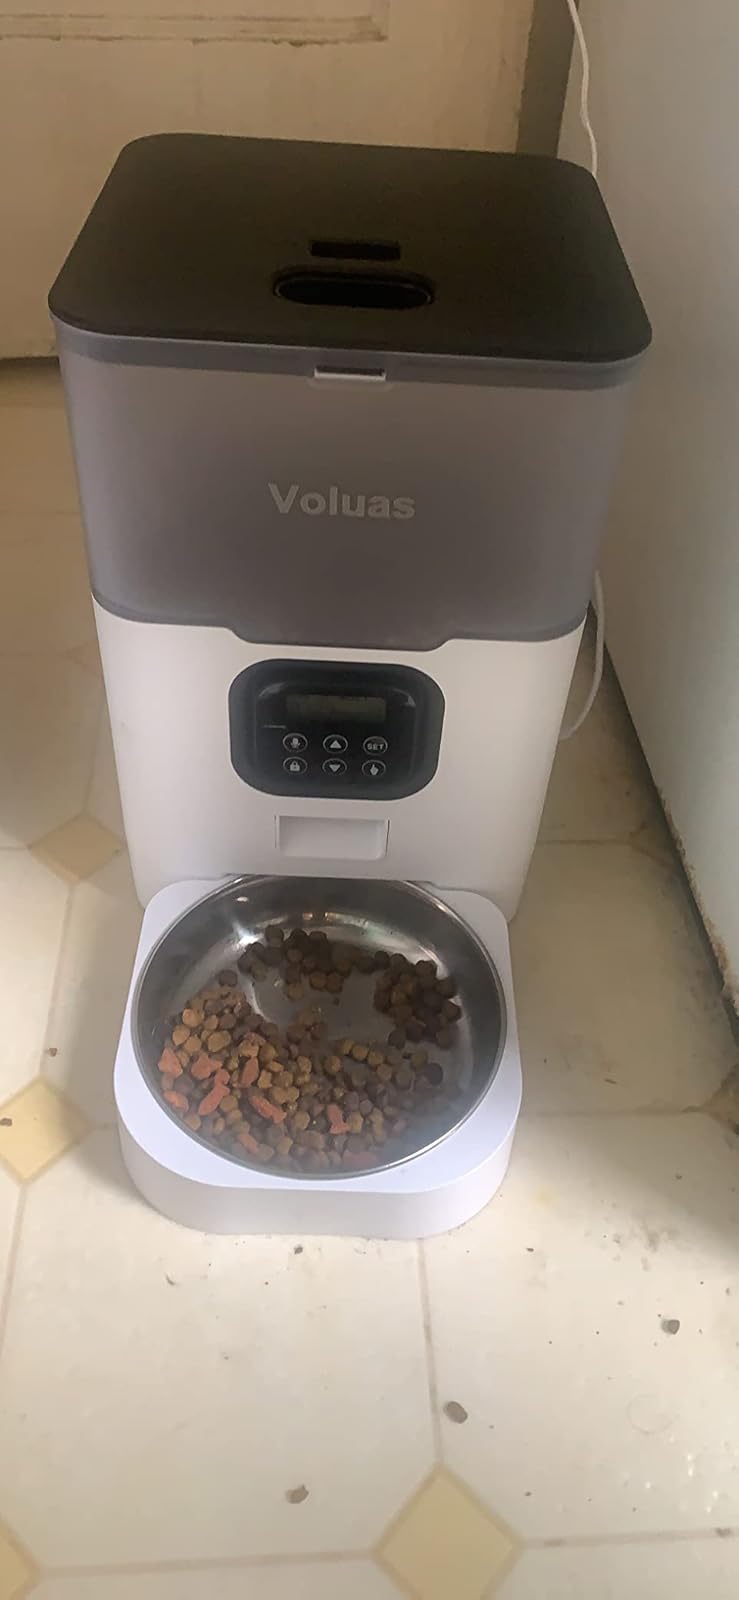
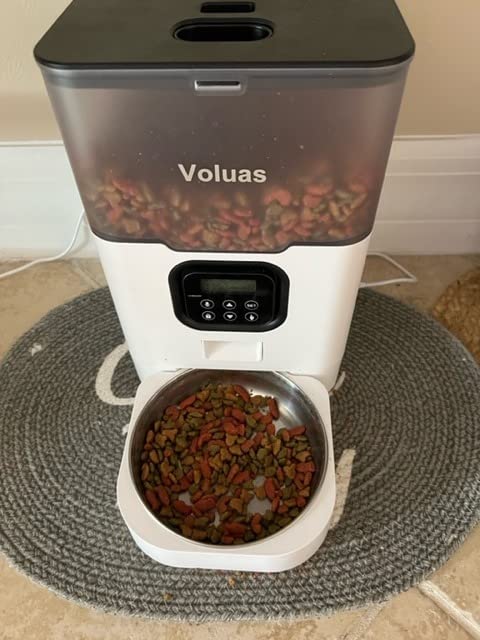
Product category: items_feeder
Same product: yes